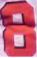
Number: 8